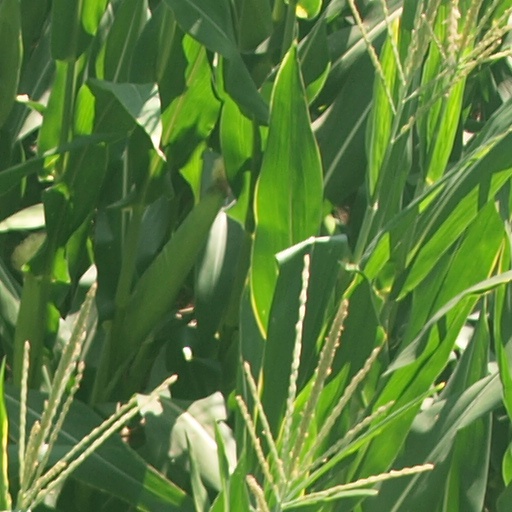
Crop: maize; corn